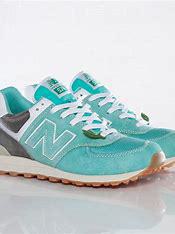
Brand: New
Model: Balance ML574